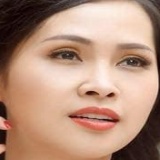
hoa hậu Nguyễn Thị Ánh Ngọc